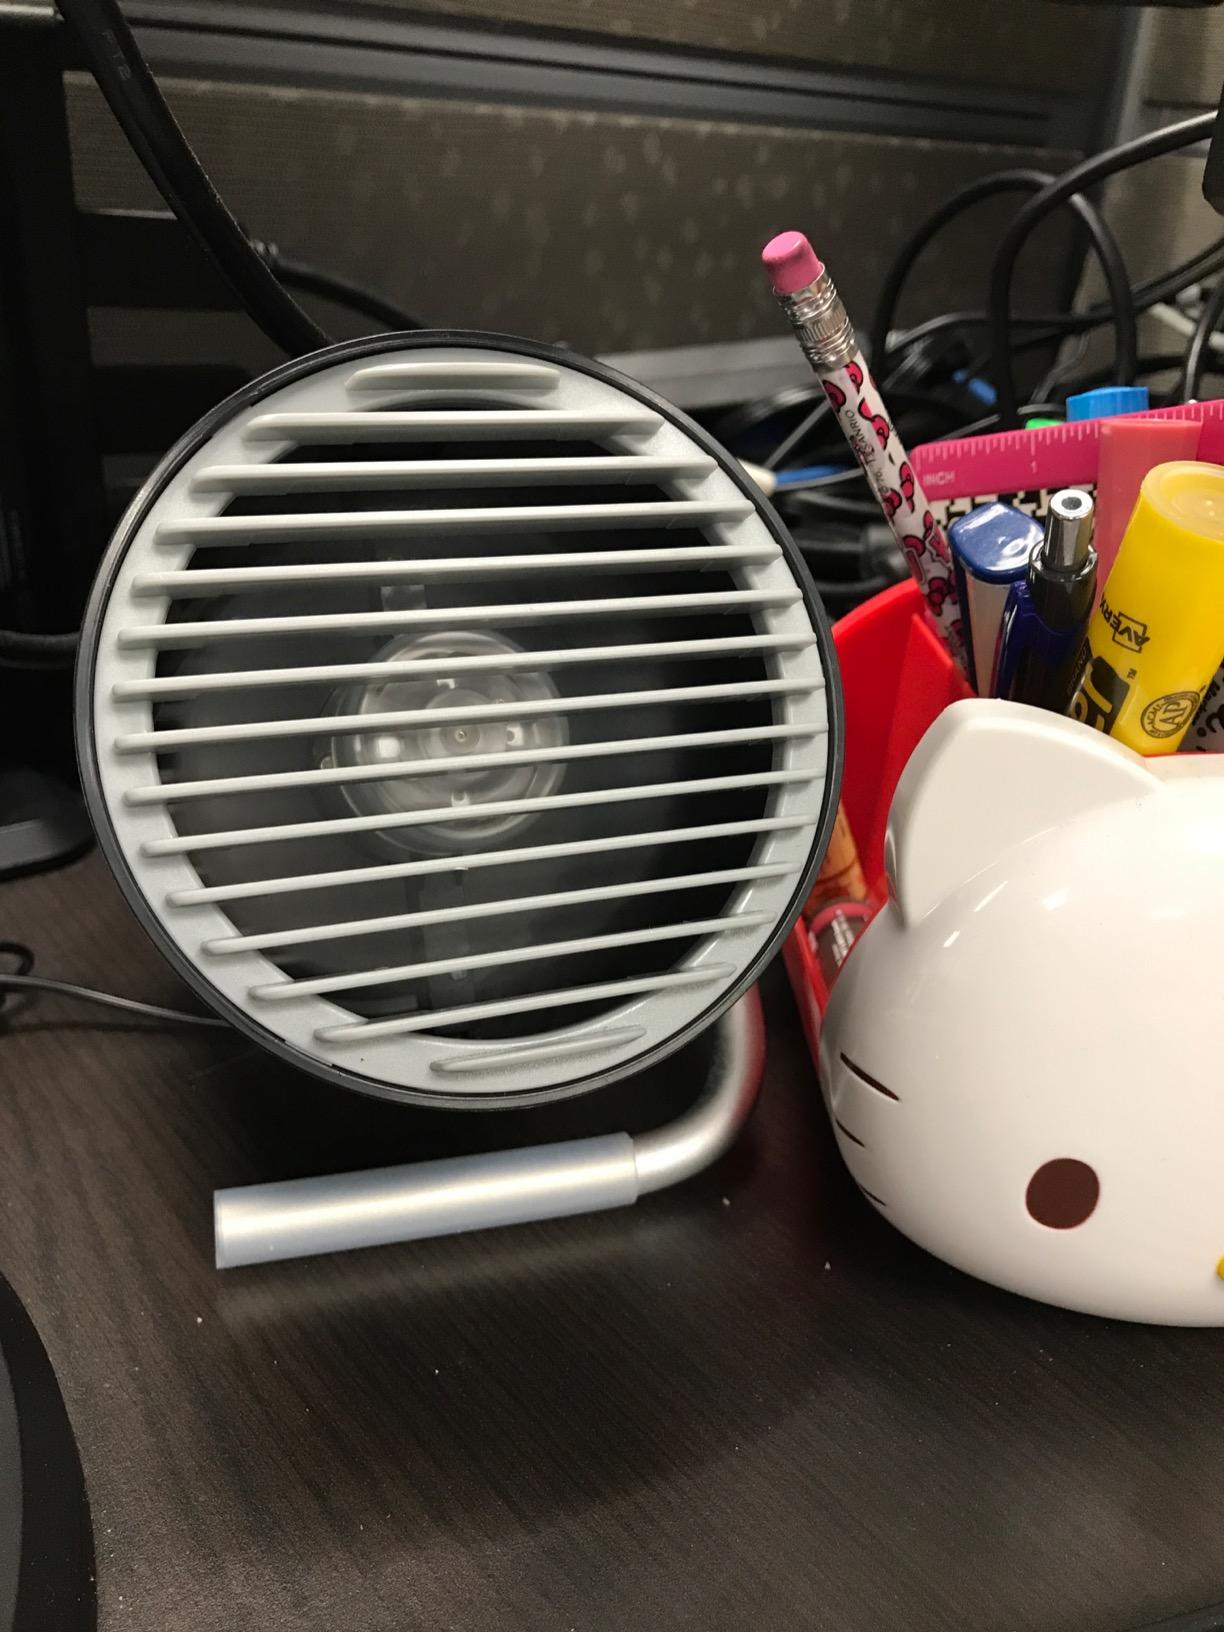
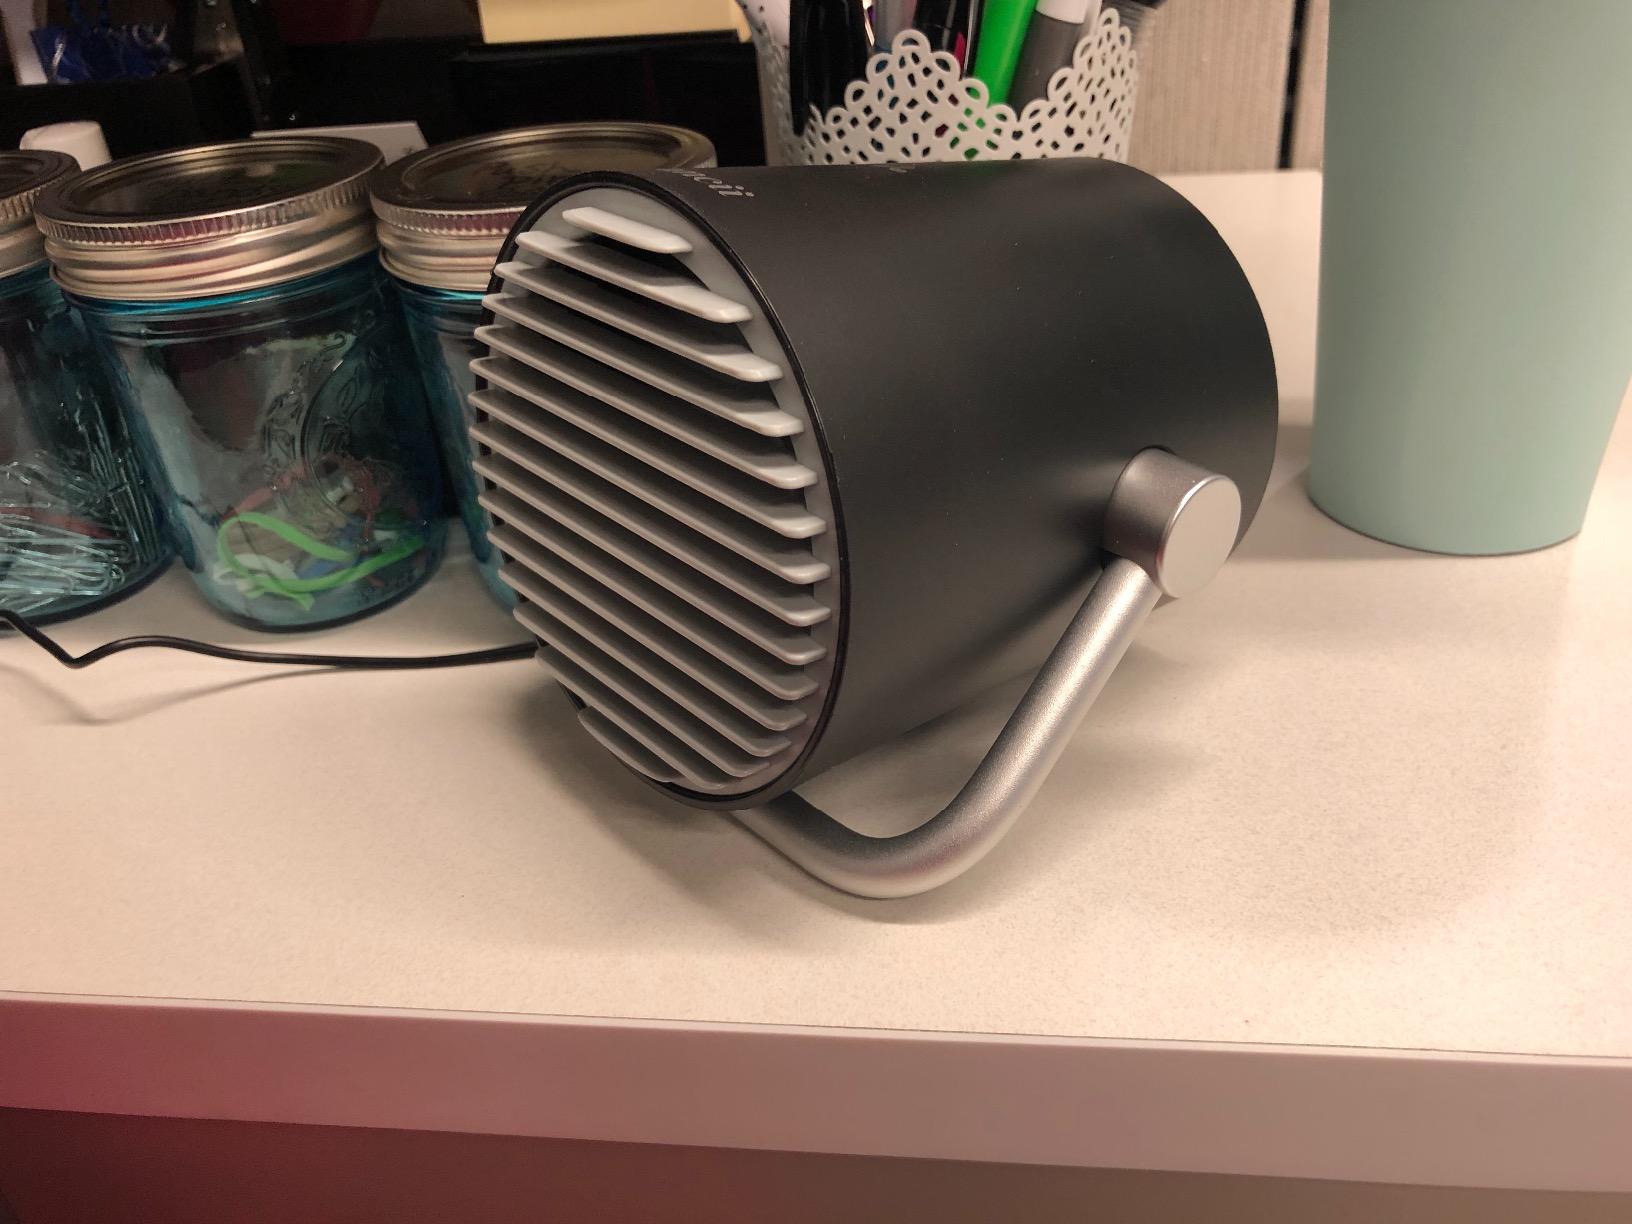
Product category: fan
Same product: yes